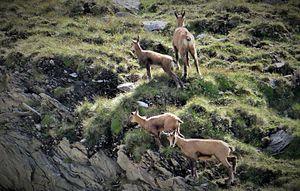
Chamois au cirque du Rosoire (2397m)
Le chamois est une espèce de mammifères de la famille des Bovidés et de la sous-famille des Caprinés. Les six sous-espèces reconnues vivent dans les zones rocheuses, les forêts et pâturages de montagnes, depuis les Alpes jusqu'à l'Anatolie et l'Azerbaïdjan, en passant par les Vosges, le Jura, le Massif central, les Balkans et les Carpates.